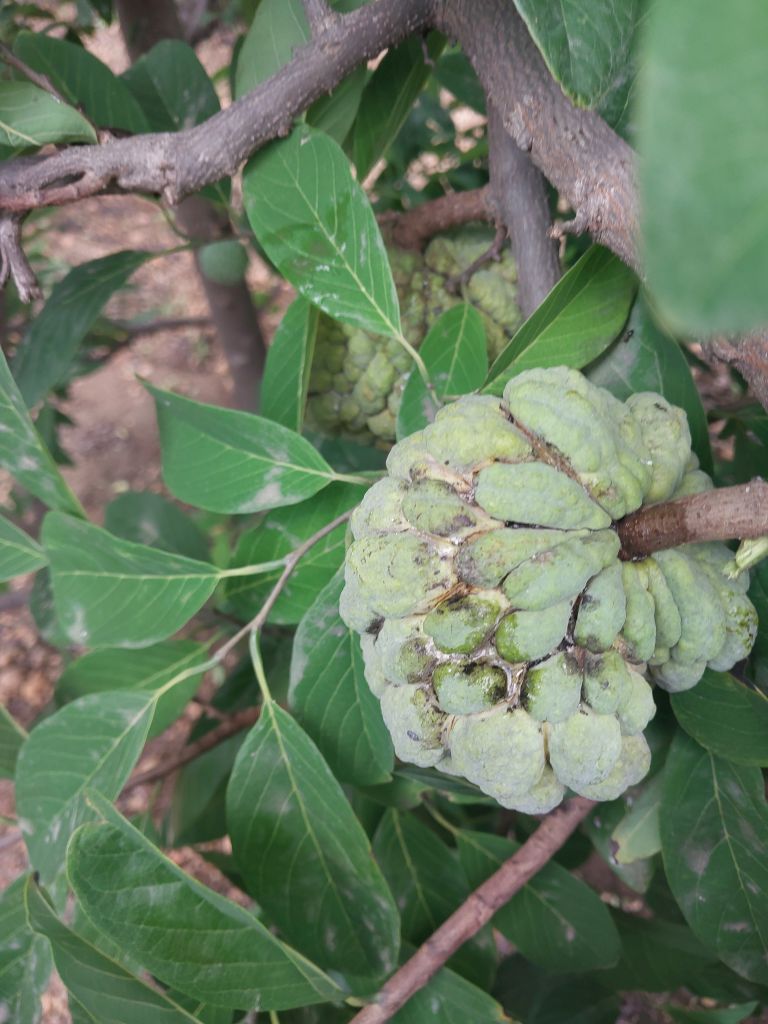
Disease label: Athracnose